Clive Carey

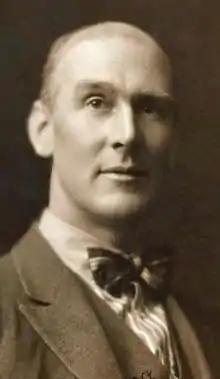
Carey in 1928

Francis Clive Savill Carey (30 May 188330 April 1968), known as Clive Carey, was an English baritone, singing teacher, composer, opera producer and folk song collector.